Bandipore

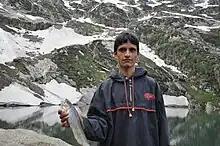
Local trout hunter

For mountaineers, Mount Harmukh remains the main attraction. It is located on the eastern side of the town. Commercial cabs ply on that route till Kudara that is the farthest point where the cabs stop, and from there onwards the terrain becomes hilly and one has to trek to the higher reaches of Mount Harmukh. Sheera Sar [Lake of Spirits] acts as a base camp for all the mountaineering expeditions for Mt Harmukh.